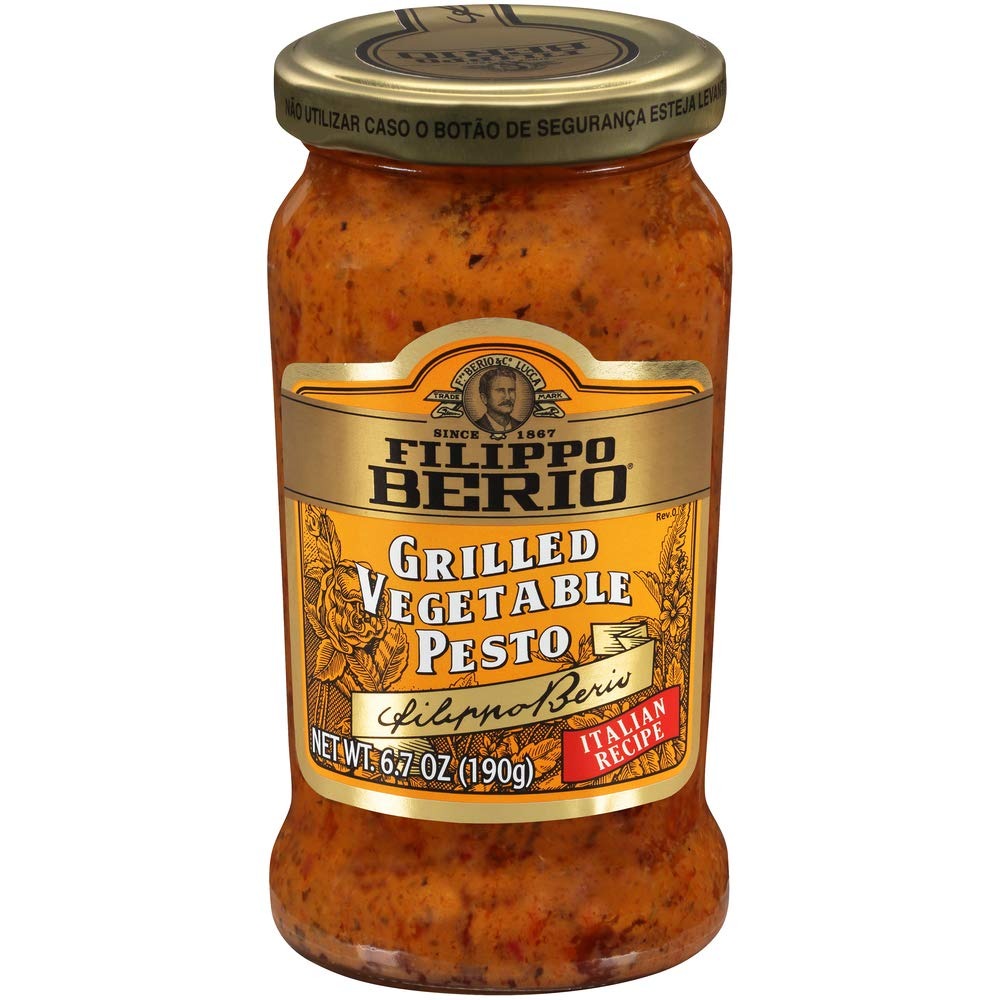
Item Name: Filippo Berio Pesto, Grilled Vegetable, 6.7 Ounce Glass Jar
Bullet Point 1: GRILLED VEGETABLE PESTO: Produced in Liguria, Italy, the original home of pesto, our dedication to authentic recipes sets these flavors apart and would make our illustrious founder proud
Bullet Point 2: AUTHENTIC RECIPE: This delicious recipe combines grilled peppers, eggplants, zucchinis, basil and other aromatic herbs; Use it to add a Mediterranean touch to your favorite dishes
Bullet Point 3: READY TO ENJOY: No need to heat
Bullet Point 4: ENDLESS USES: Try it as a marinade for meats or poultry, stirred into pasta, mixed into dips or added to soups and gravies
Bullet Point 5: TRY THEM ALL: We carry a wide range of delicious pestos made with the finest ingredients for any taste, including Classic, Sun Dried Tomato, Tomato and Ricotta, Grilled Vegetable and Spicy Tomato
Value: 6.7
Unit: Fl Oz

Price: 13.88